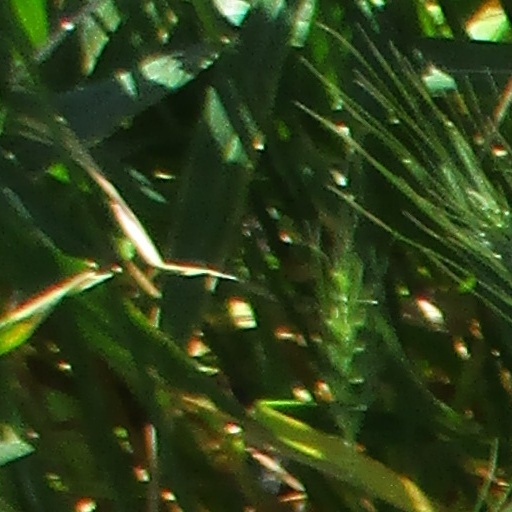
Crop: wheat